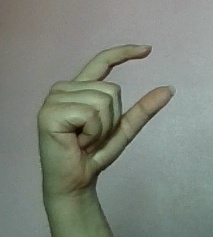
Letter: dal